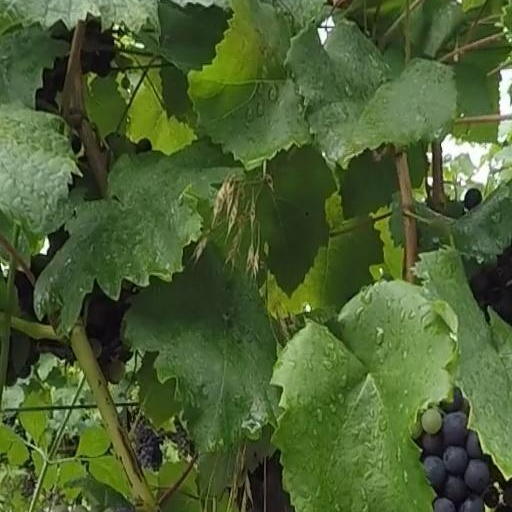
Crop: grape